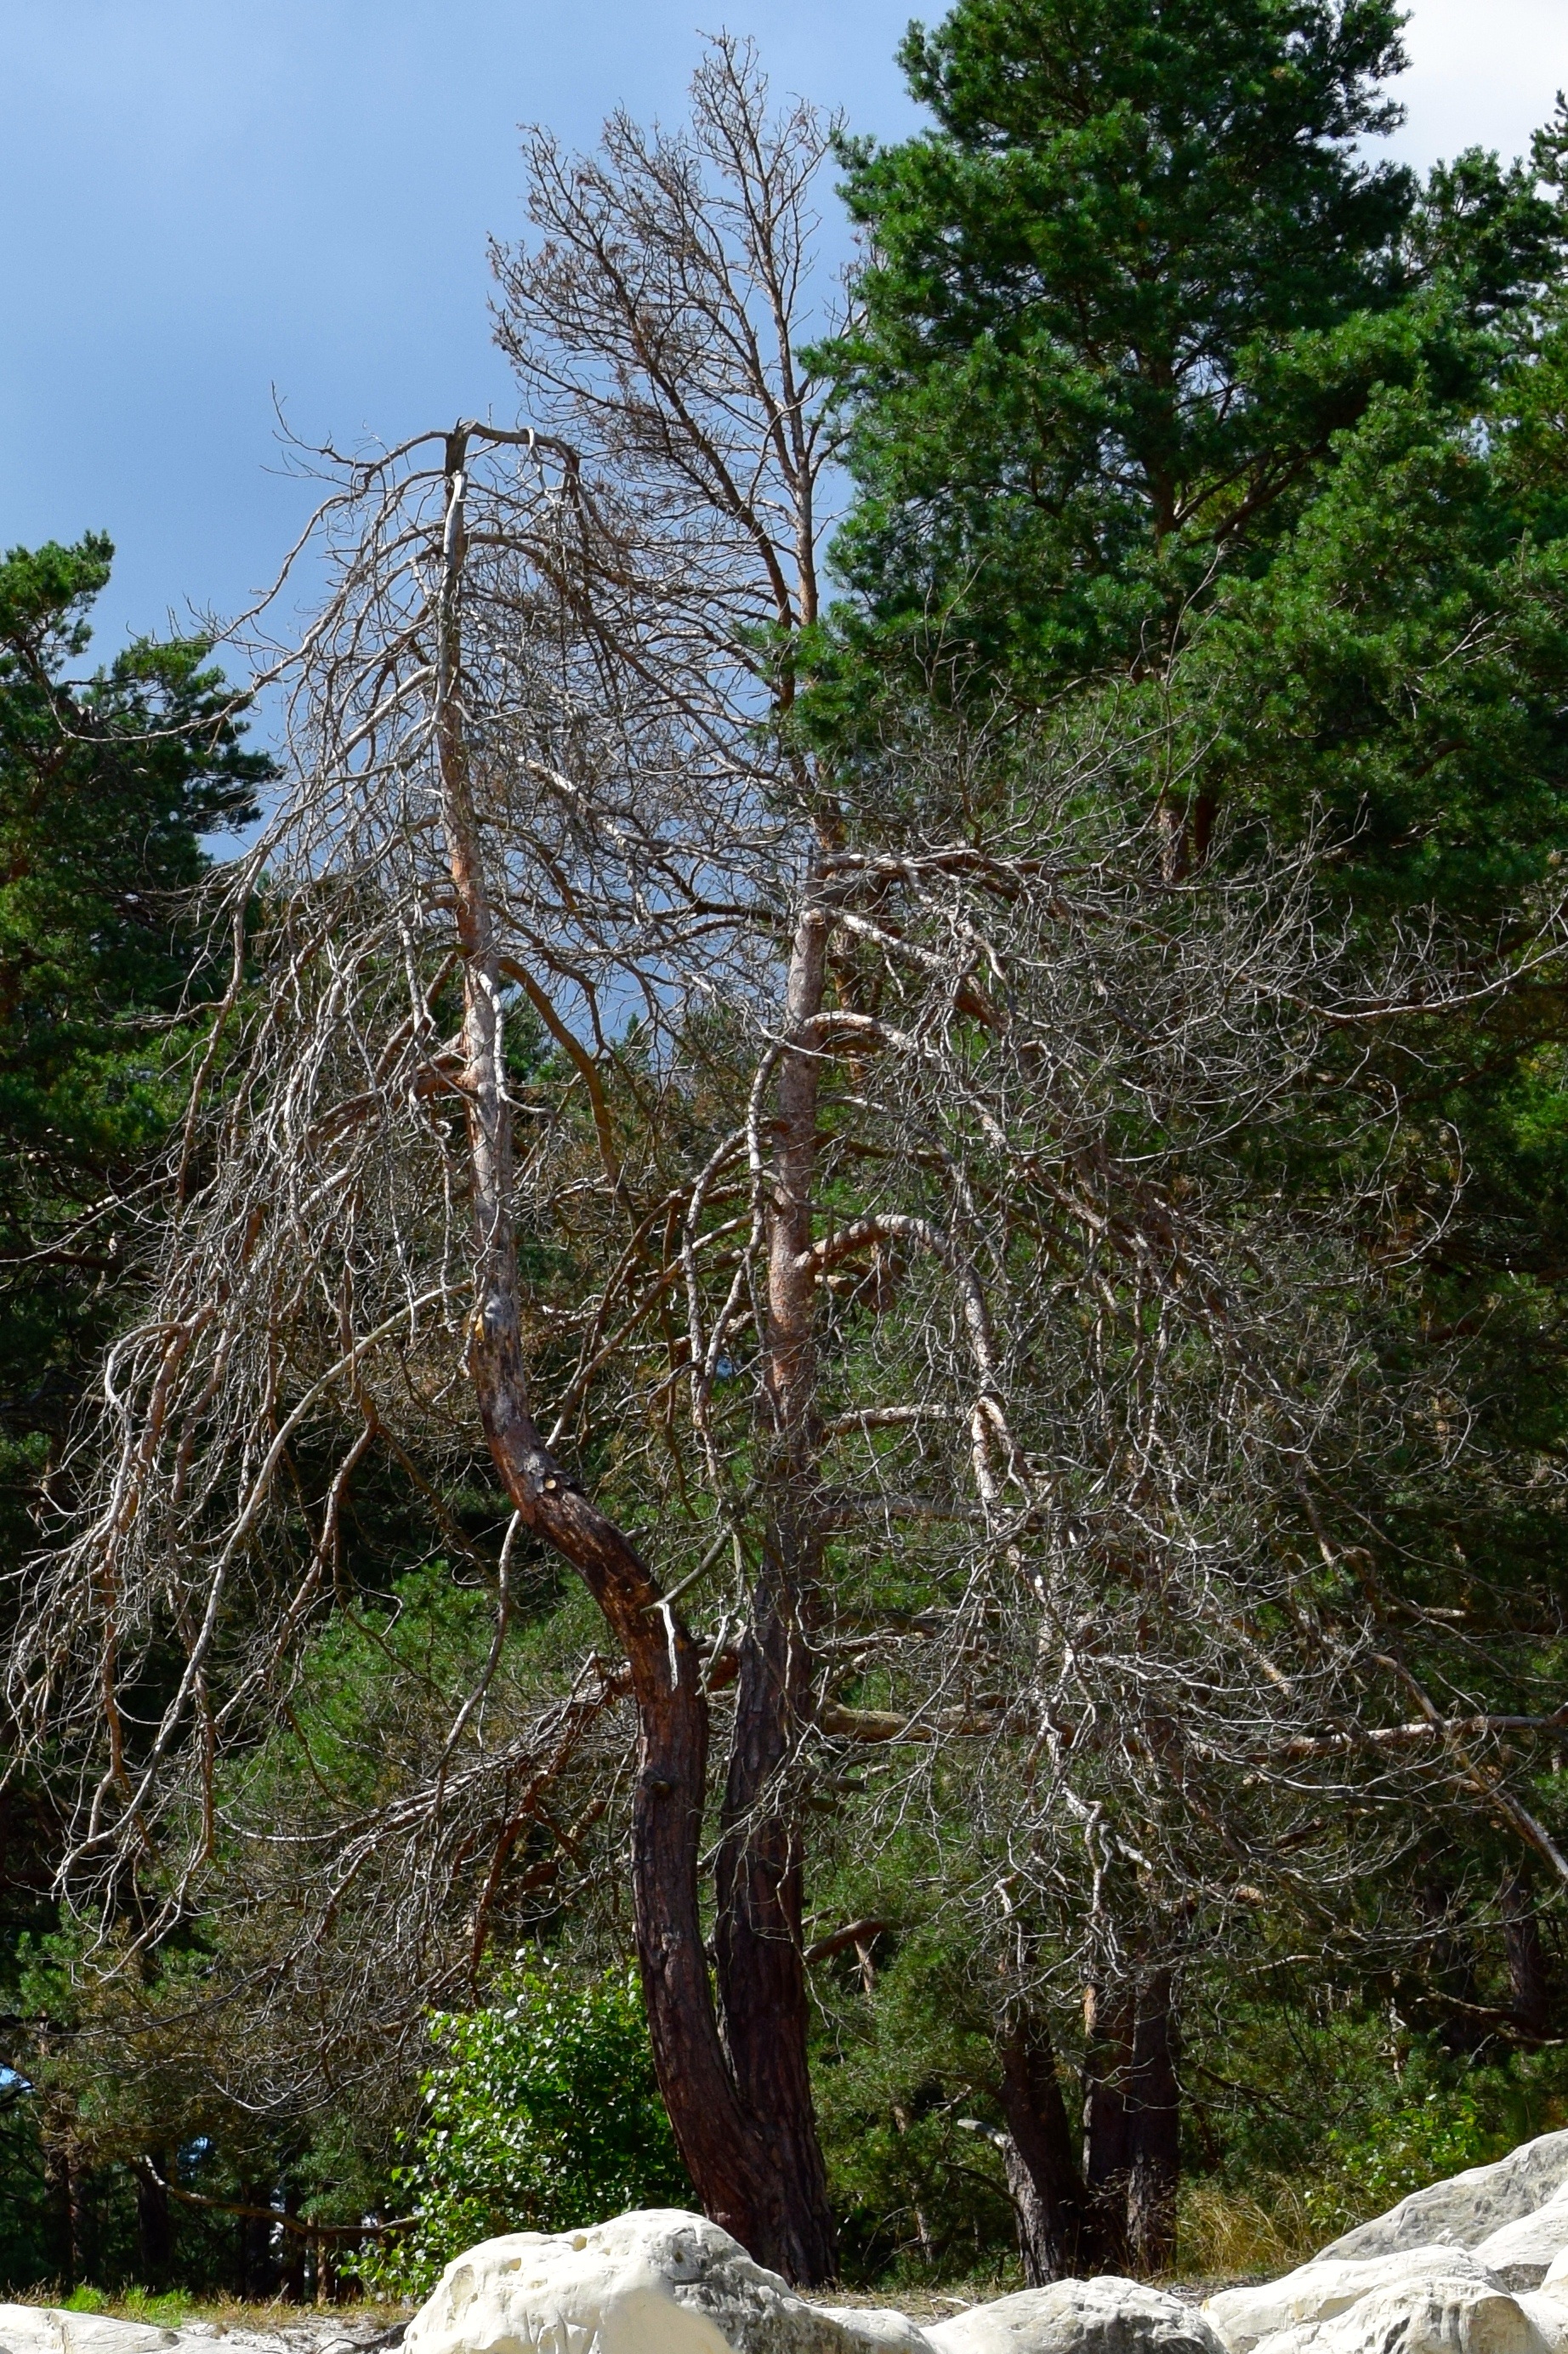
landscape, tree, nature, forest, sand, wilderness, branch, plant, wood, trail, leaf, flower, mystical, dry, jungle, botany, flora, spruce, shrub, rainforest, woodland, habitat, ecosystem, dry tree, sand stone, feuerland, old growth forest, natural environment, woody plant, land plant